Who We Are and How We Got Here

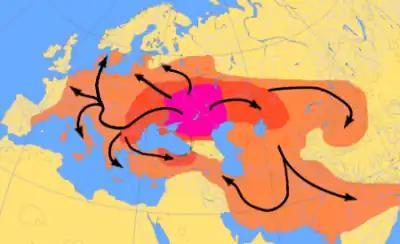
Kurgan model of Indo-European migrations from c. 4000 to 1000 BC. Magenta: origin; red: up to 2500 BC; orange: by 1000 BC

The second section of the book focusses on various large human migrations. Reich observes that migrations and population mixtures similar to the spread of Indo-European languages characterise human prehistory on all continents.